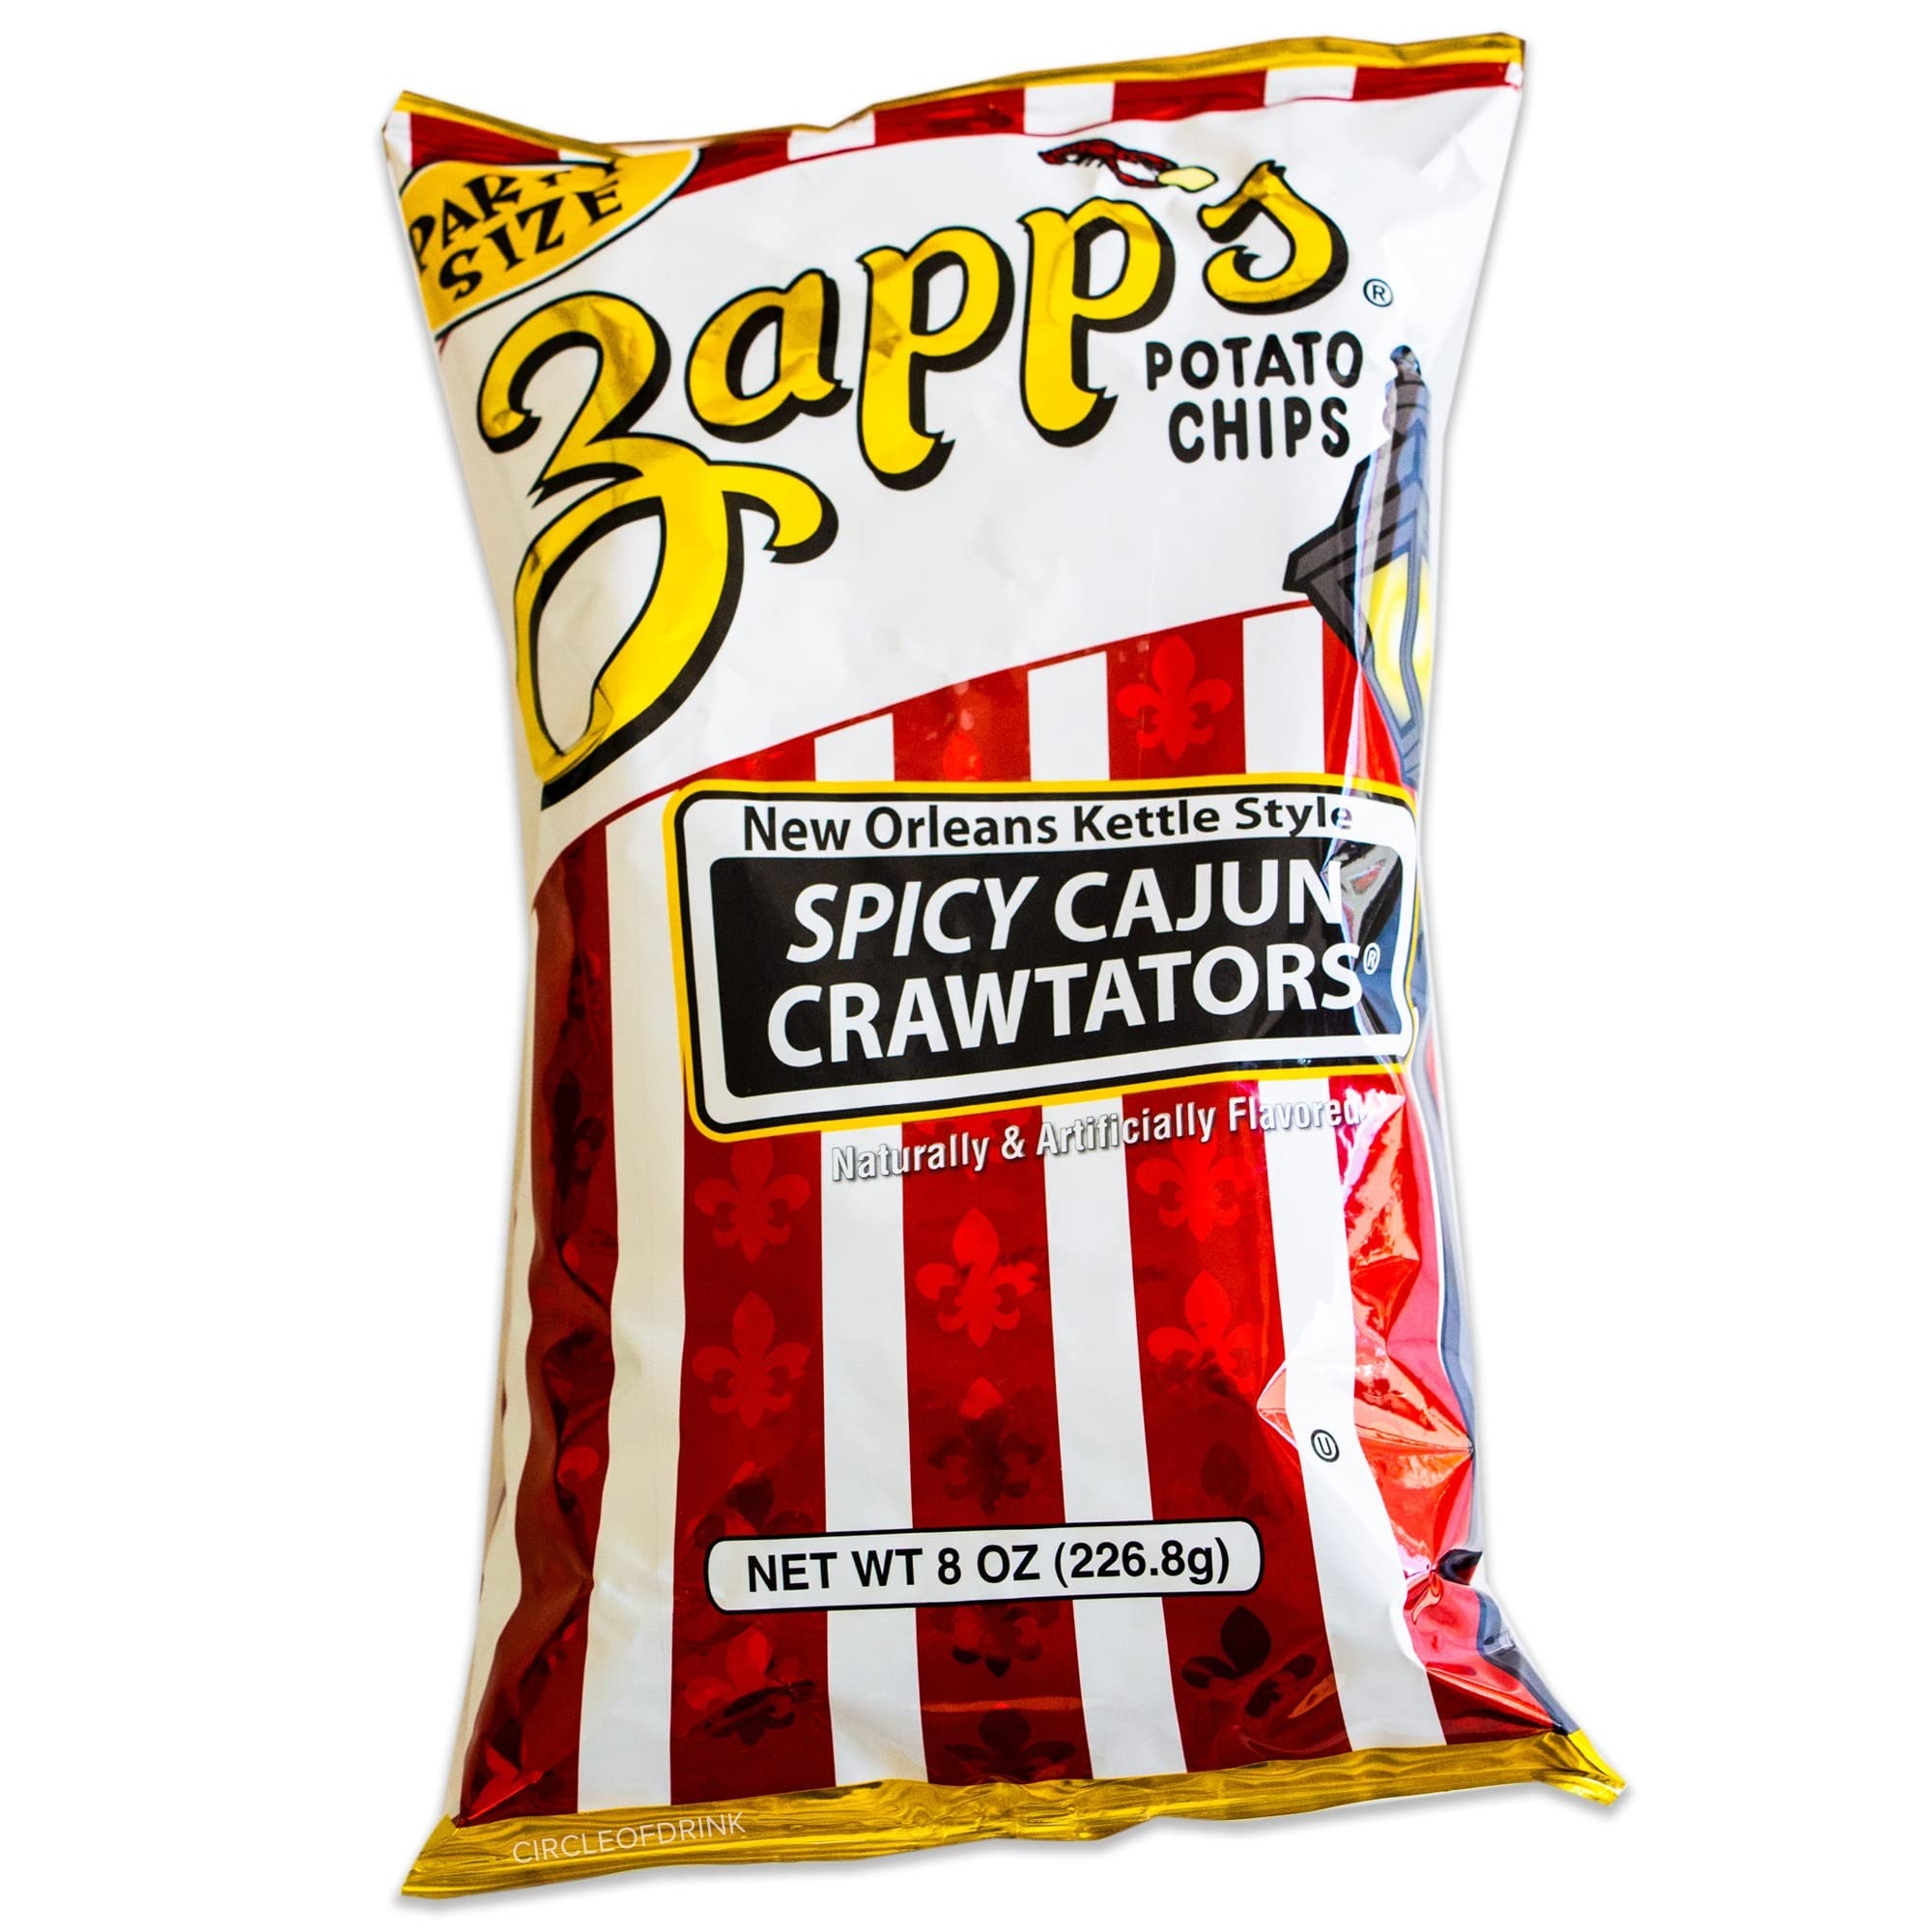
Item Name: Zapp's New Orleans Kettle Style Cajun Crawtator Potato Chips 8 oz. Party Size Bag (3 Bags)
Bullet Point 1: Zapp’s New Orleans Kettle Style Potato chips are kettle cooked, one batch at a time. This process, combined with our premium ingredients, results in a crunchier, tastier potato chip that has a cult following!
Bullet Point 2: One of our original flavors, Zapp’s Cajun Crawtator chips have all the amazing flavor of a crawfish boil, including delicious seasoned salt and the spicy kick of cayenne pepper, packed into one single bite-sized chip.
Bullet Point 3: Gluten-free, enjoy these delicious, crunchy potato chips without any of the guilt.
Product Description: Add some spice and excitement to your next snack or meal! Since 1985, Zapp’s Chips has been delivering the flavor and spirit of Mardi Gras right to your door, complete with authentic Cajun seasonings and unique New Orleans style.
Value: 3.0
Unit: Count

Price: 4.49